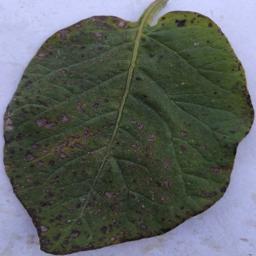
Etiqueta: Tizon_Temprano